Agriculture in India

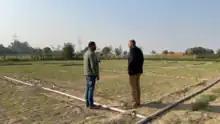
Kurmi farmers of rural Bihar have started using modern agriculture technology

One of India's major agricultural products, rice, is suffering as a result of shifting monsoon patterns. States in the East of the country (Uttar Pradesh, Bihar, and Odisha), have experienced high temperatures and insufficient rainfall in 2022, in contrast to Central and Southern India, which has experienced excessive rain in recent months, resulting in flooding in the Southern states of Kerala, Karnataka, and Madhya Pradesh.